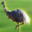
Label: bird